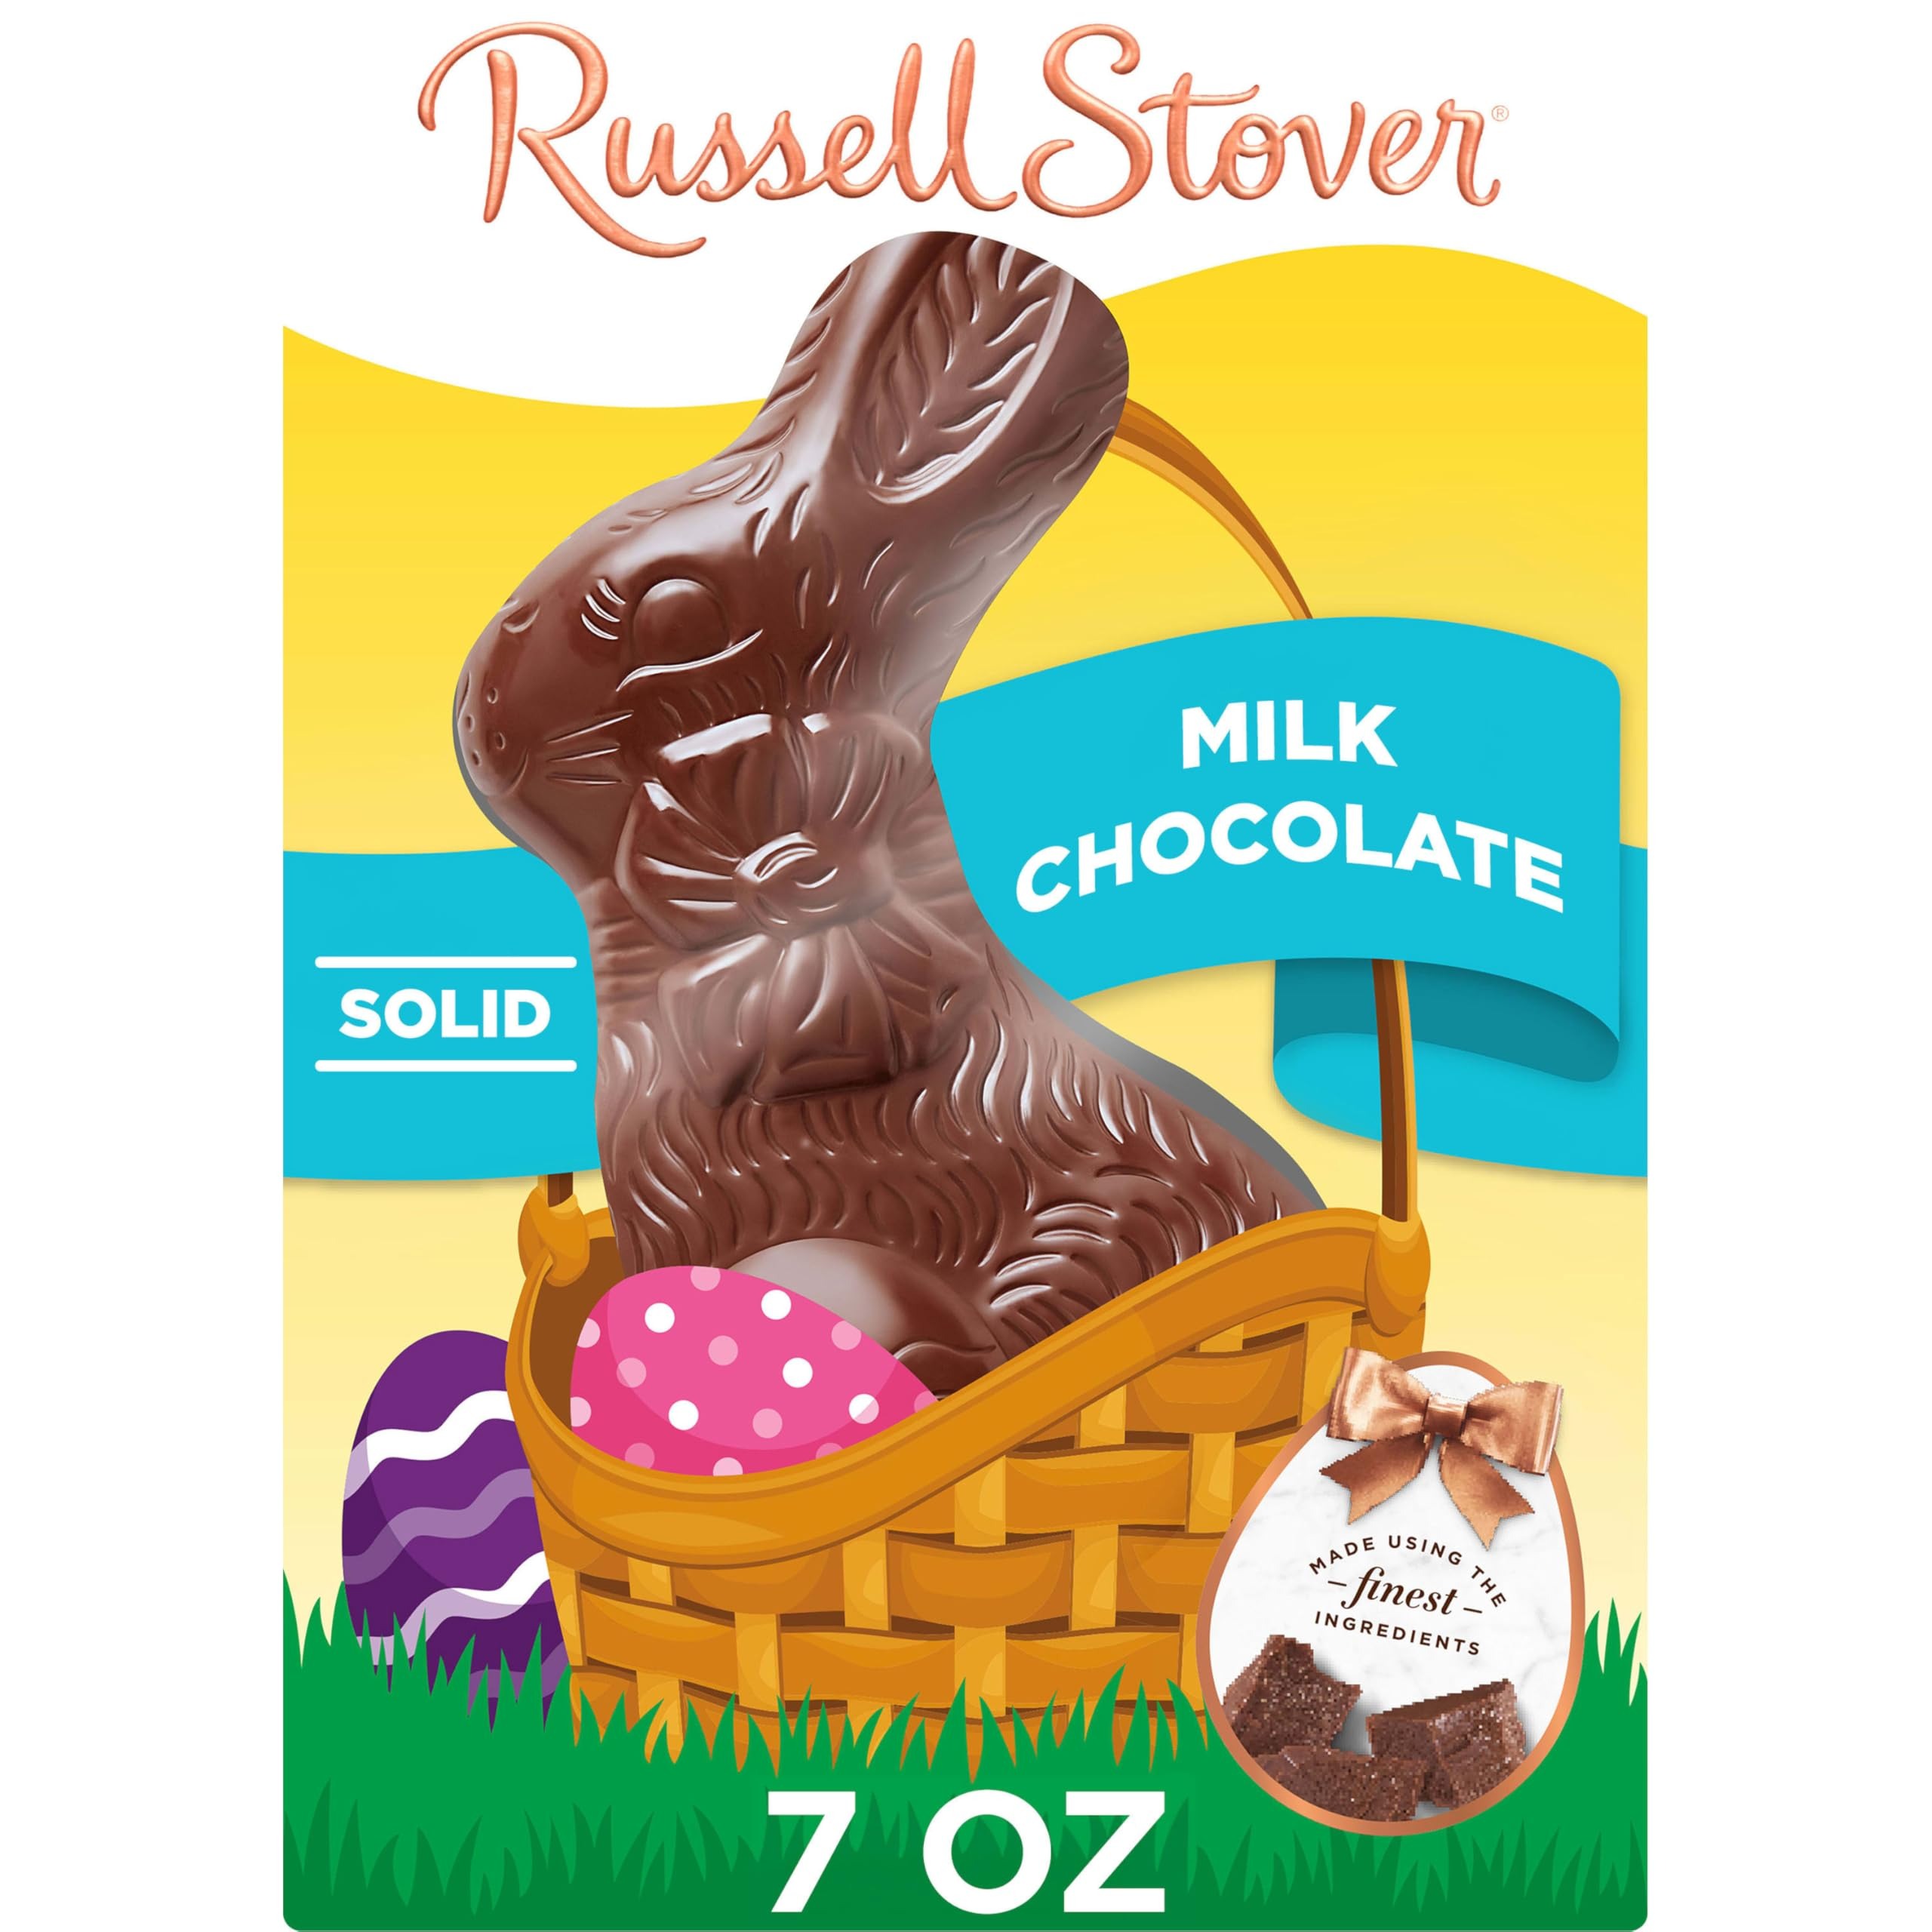
Item Name: Russell Stover Milk Chocolate Easter Rabbit, 7 oz.
Bullet Point 1: RUSSELL STOVER Easter Solid Milk Chocolate Bunny, 7 oz., will delight children of all ages this Easter!
Bullet Point 2: Celebrate with Sweetness! Our solid milk chocolate rabbit is a perfect addition to Easter baskets, egg hunts or treating friends and family!
Bullet Point 3: Our solid Easter rabbit is crafted with delicious, creamy milk chocolate. Product sold by weight, not volume.
Bullet Point 4: RUSSELL STOVER has been creating exceptional chocolate treats for over a century. We believe that when you make chocolate right, you make people happy!
Bullet Point 5: We guarantee the quality and freshness of every RUSSELL STOVER product, made from our hearts with tradition and passion.
Value: 7.0
Unit: Ounce

Price: 5.79